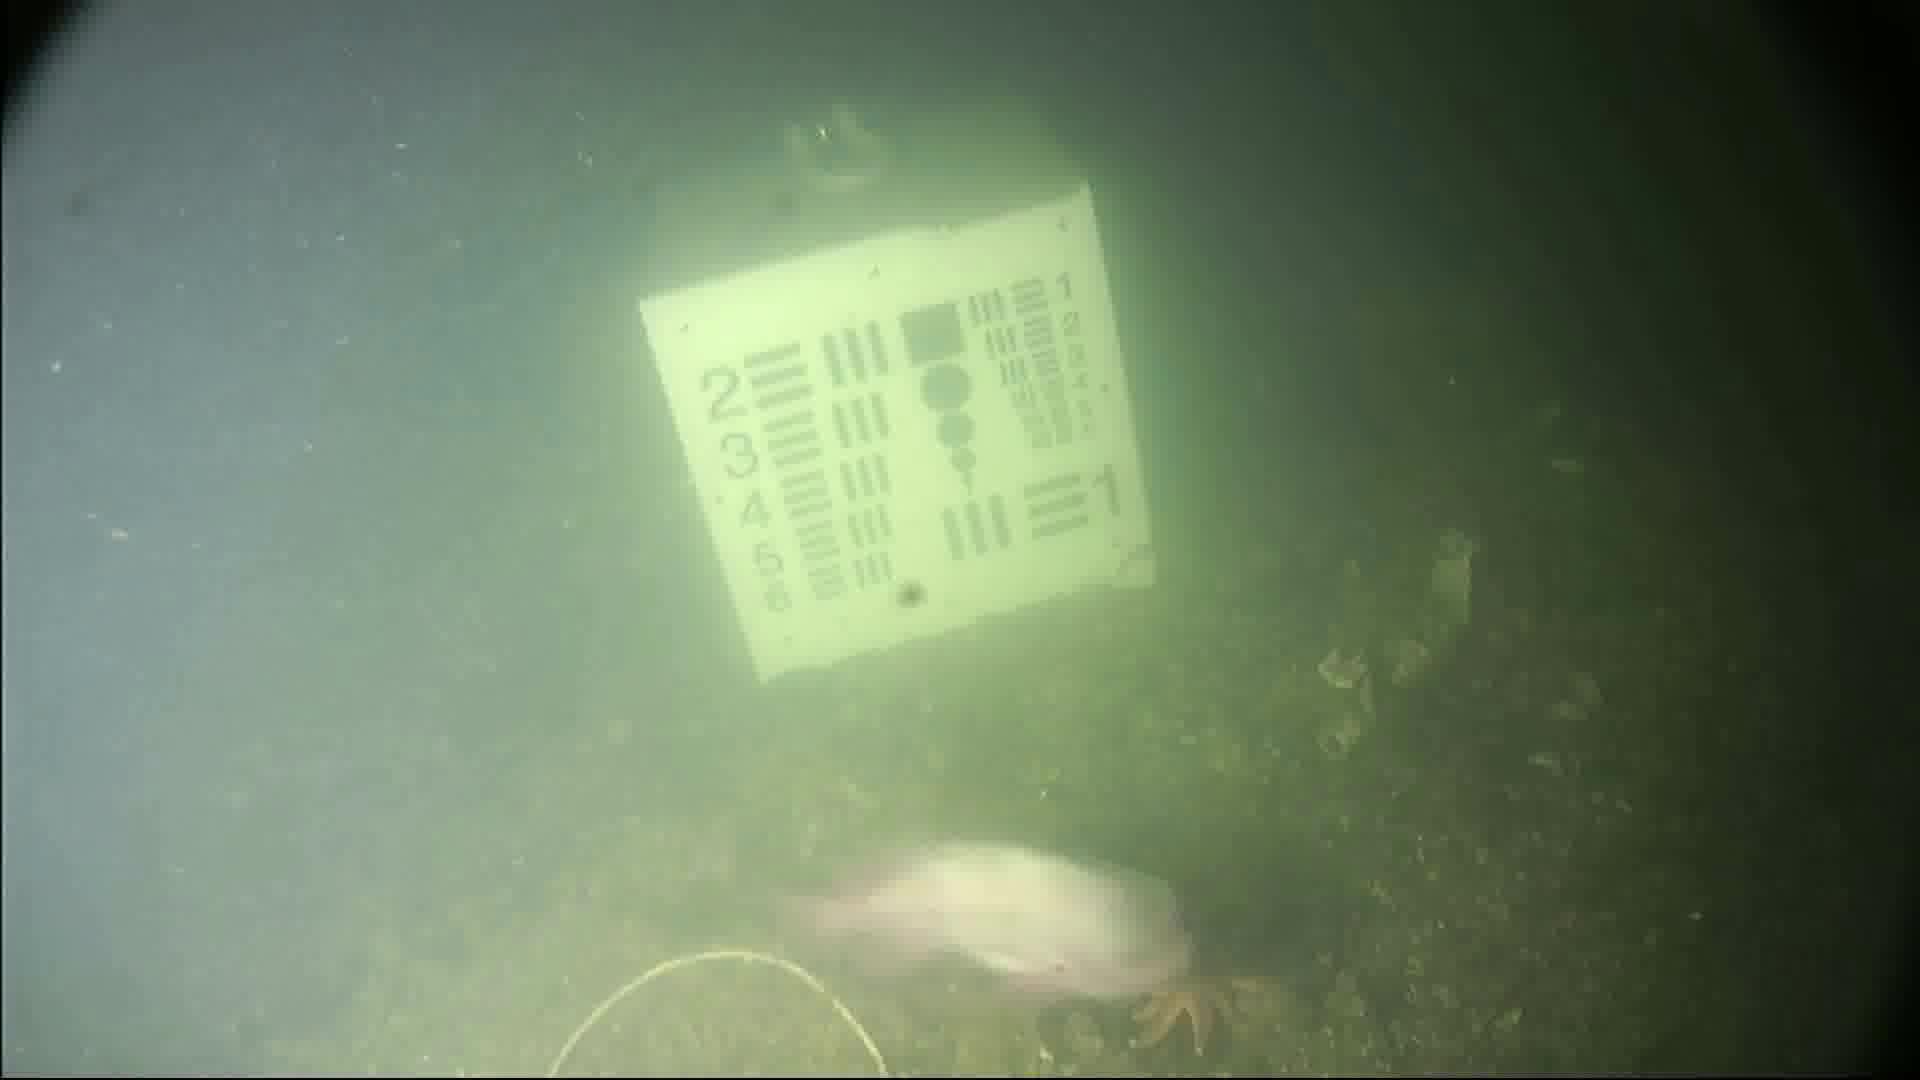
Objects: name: starfish
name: fish